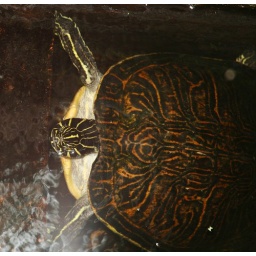
This turtle hid out under the bridge